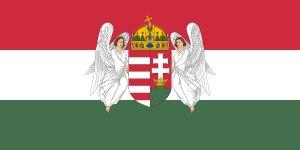
Le royaume de Hongrie est le terme historiographique donné à différentes entités politiques de la Hongrie au Moyen Âge, à l'époque moderne et jusqu'à l'époque contemporaine. La date de création du royaume remonte à l'an 1001, lorsque Étienne transforme l'ancienne grande-principauté en royaume chrétien. L'unité du royaume est mise à mal lors de l'occupation ottomane d'une partie du pays en 1526, durant laquelle deux territoires se disputent la continuité royale. Le royaume de Hongrie recouvre l'essentiel de son territoire médiéval dans le cadre du compromis austro-hongrois signé en 1867 et conserve son régime après le démantèlement du pays en 1920 jusqu'à 1946, sous la forme d'une régence. Entre l'an 1001 et 1946, le royaume de Hongrie a cessé d'exister à trois reprises : lors de la Révolution hongroise de 1848, de la République démocratique hongroise de 1918 et de la République des conseils de Hongrie de 1919. Depuis 1946, la Hongrie est une république.